Sziget Festival

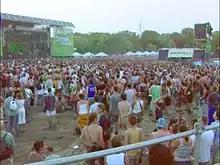
Sziget 2003 main stage

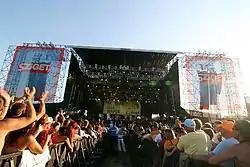
Sziget 2008

Sziget Festival is notable in that it contains acts from many different genres. 2006 saw, among others, a blues stage, a jazz tent, a world music stage, alongside the main stage with more typical popular rock acts.